Orlando Lagos

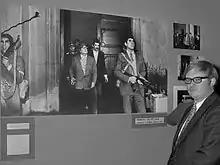
World Press Photo (1973): the last day of President Allende, by Orlando Lagos. The man to the right is Dane Bath of The New York Times, who distributed the image of an at that time still anonymous photographer

Luis Orlando Lagos Vásquez (January 17, 1913 – January 7, 2007), also known as "Chico Lagos", was a Chilean photographer best known for his work photographing Chilean president Salvador Allende.